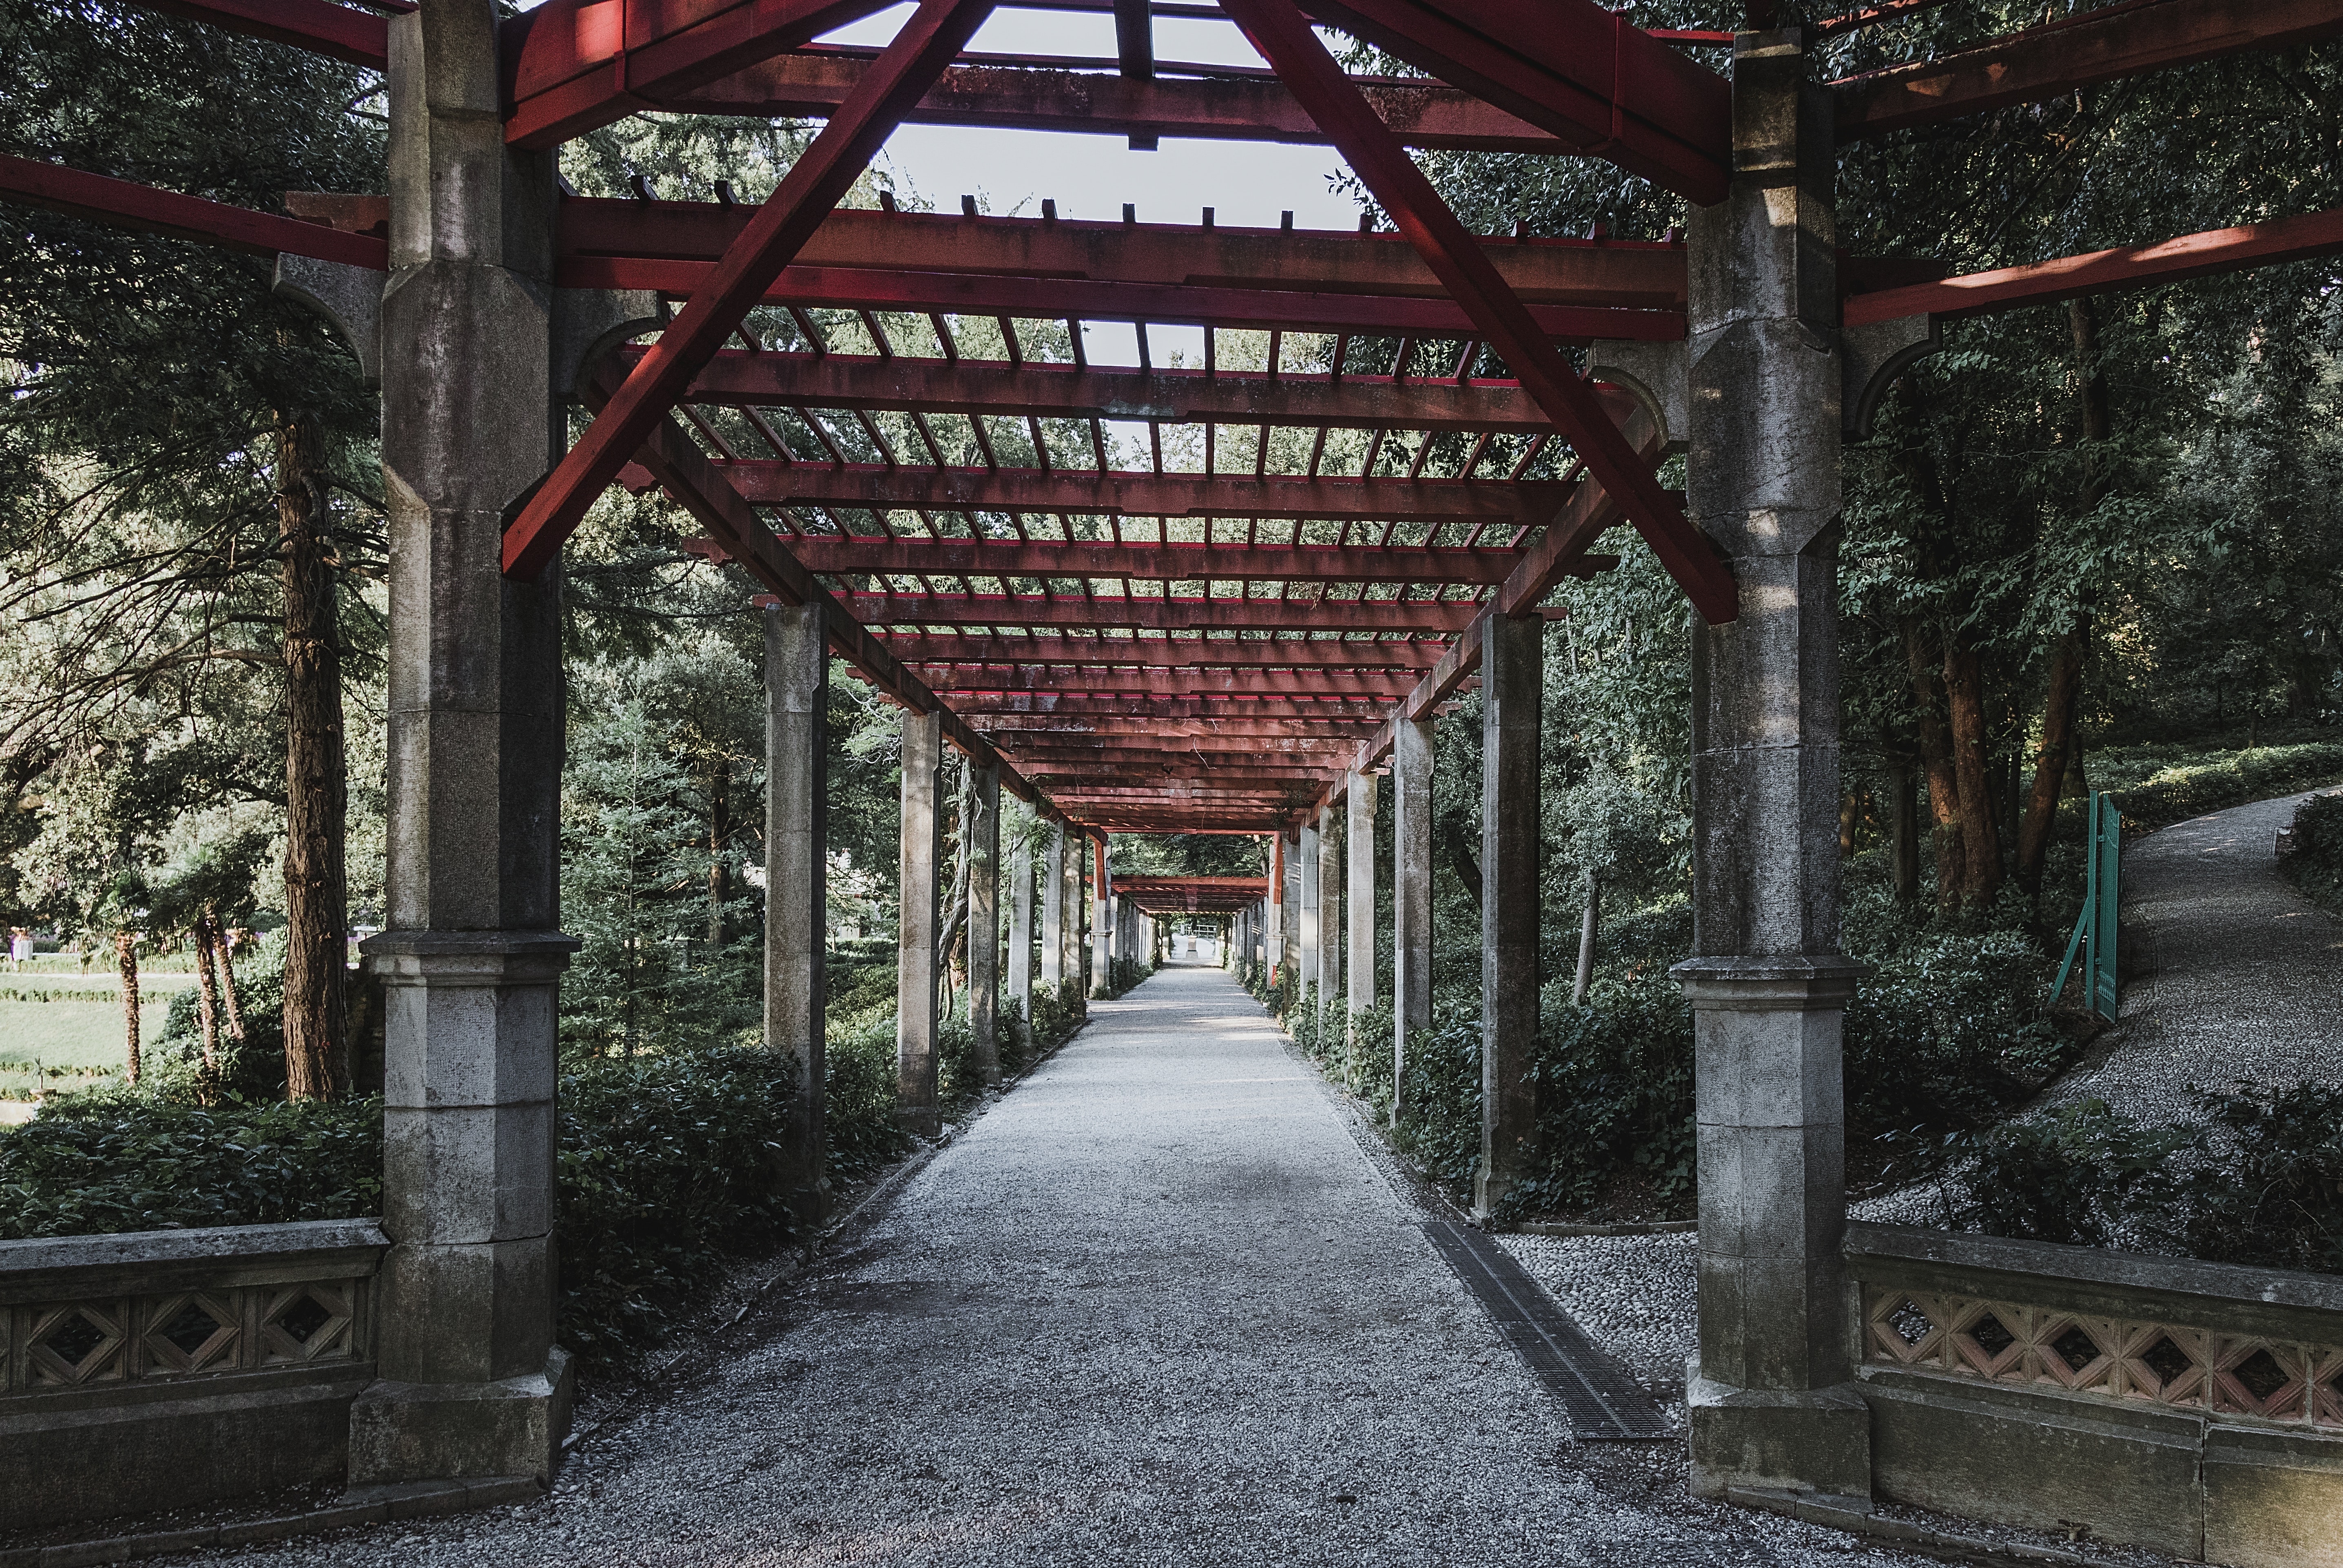
iron, tree, walkway, architecture, botany, symmetry, building, metal, plant, nonbuilding structure, garden, bridge